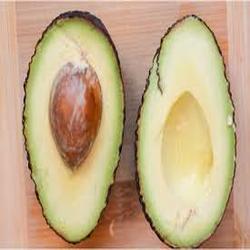
Label: Avocado